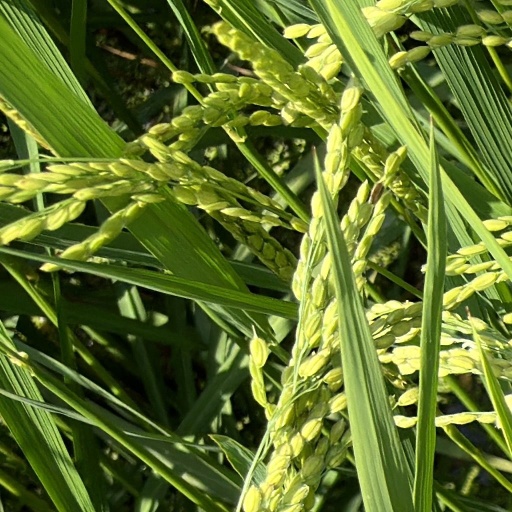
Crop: rice